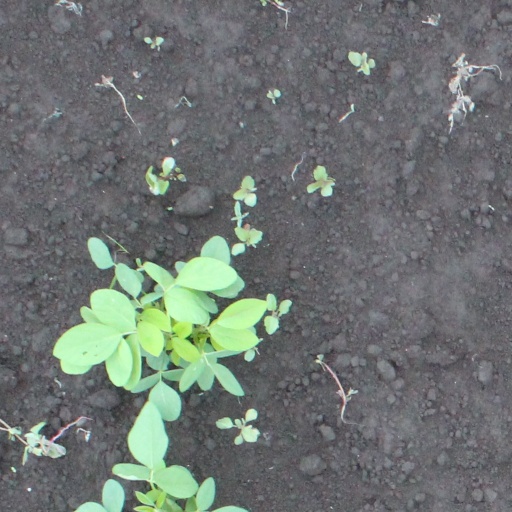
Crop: soybean